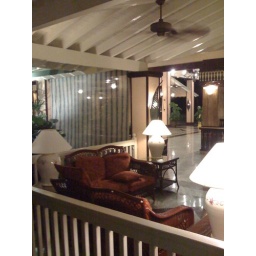
Hotel lobby in the dr. Stand by me in the bar next door is blasting.